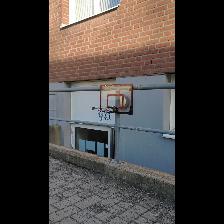
Label: NonHuman